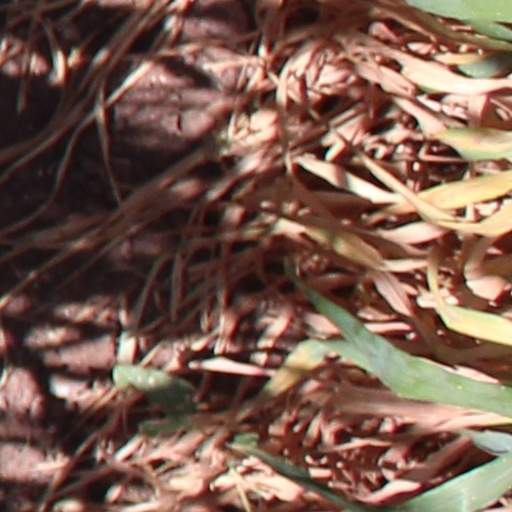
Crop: wheat